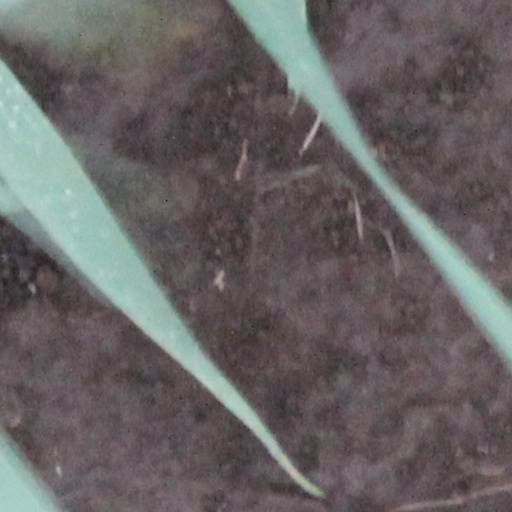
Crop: wheat